Mission: T.H.I.N.K.

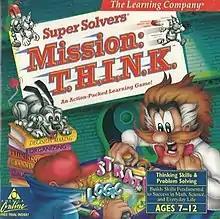
Windows cover art

Mission T.H.I.N.K. ("Thinking Hard Inspires New Knowledge") is the final addition to the "Super Solvers" series created by The Learning Company. Morty Maxwell tries to take over the Shady Glen Game Factory with help of the Metal Minions. The game cultivates critical thinking skills by encouraging players to solve puzzles and create strategies. The original score in the five levels is by the famous fusion ensemble Yellowjackets.